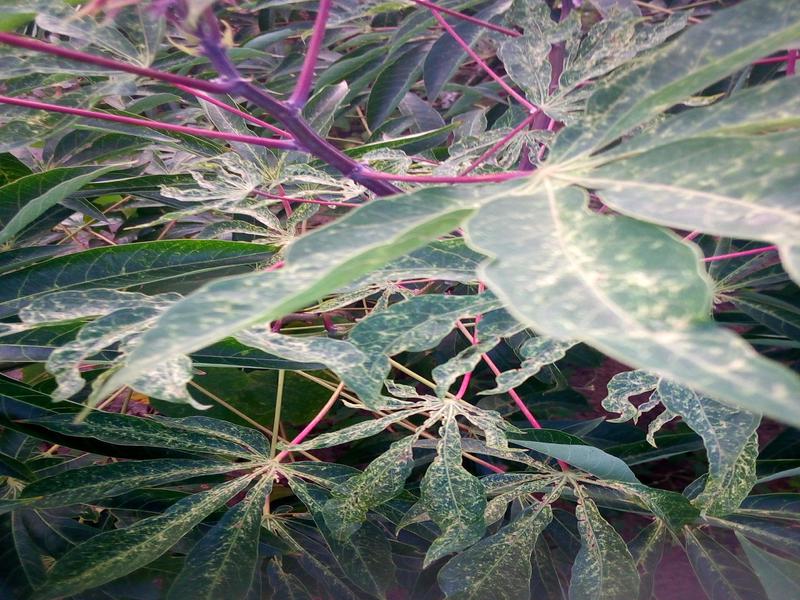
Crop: cassava
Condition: green_mottle